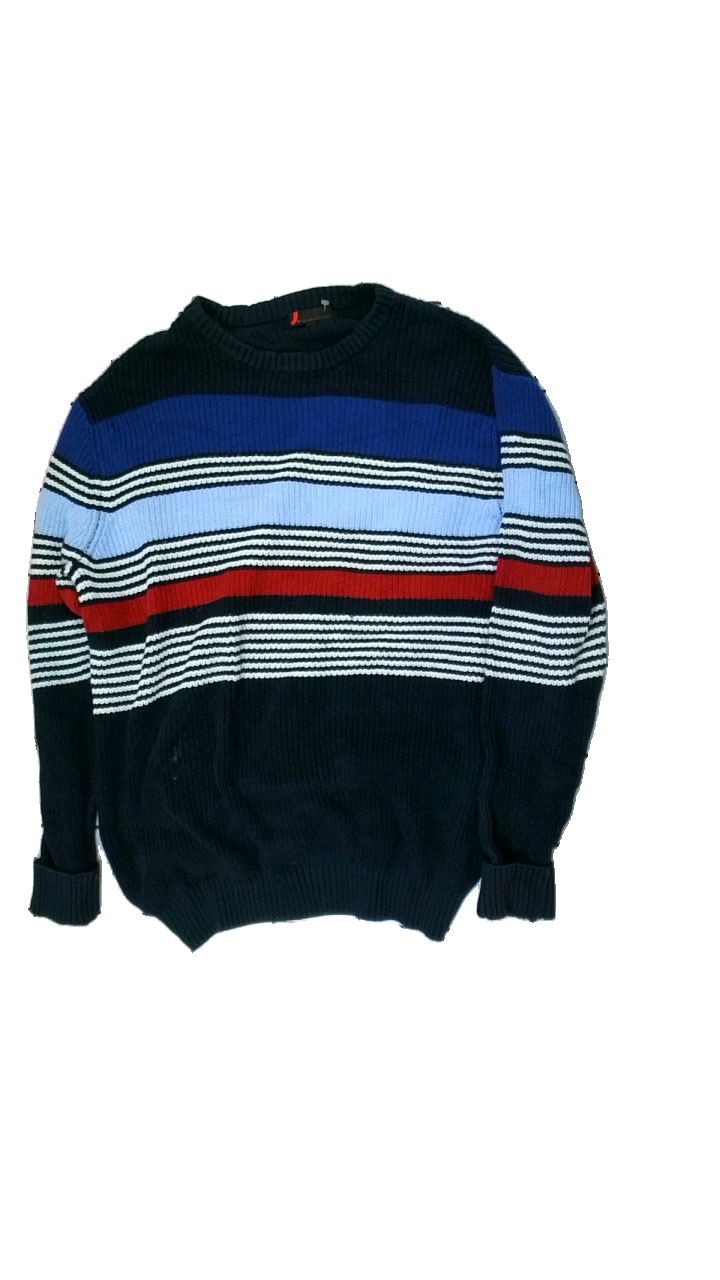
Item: Sweater (Men)
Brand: Dressman
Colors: Blue, White, Red, Multicolor
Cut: Regular, C-collar
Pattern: Striped
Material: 100% cotton
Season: All
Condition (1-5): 3
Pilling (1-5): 5
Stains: Major
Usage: Export
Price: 50-100